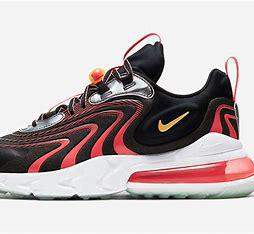
Brand: Nike
Model: Air Max 270 React ENG